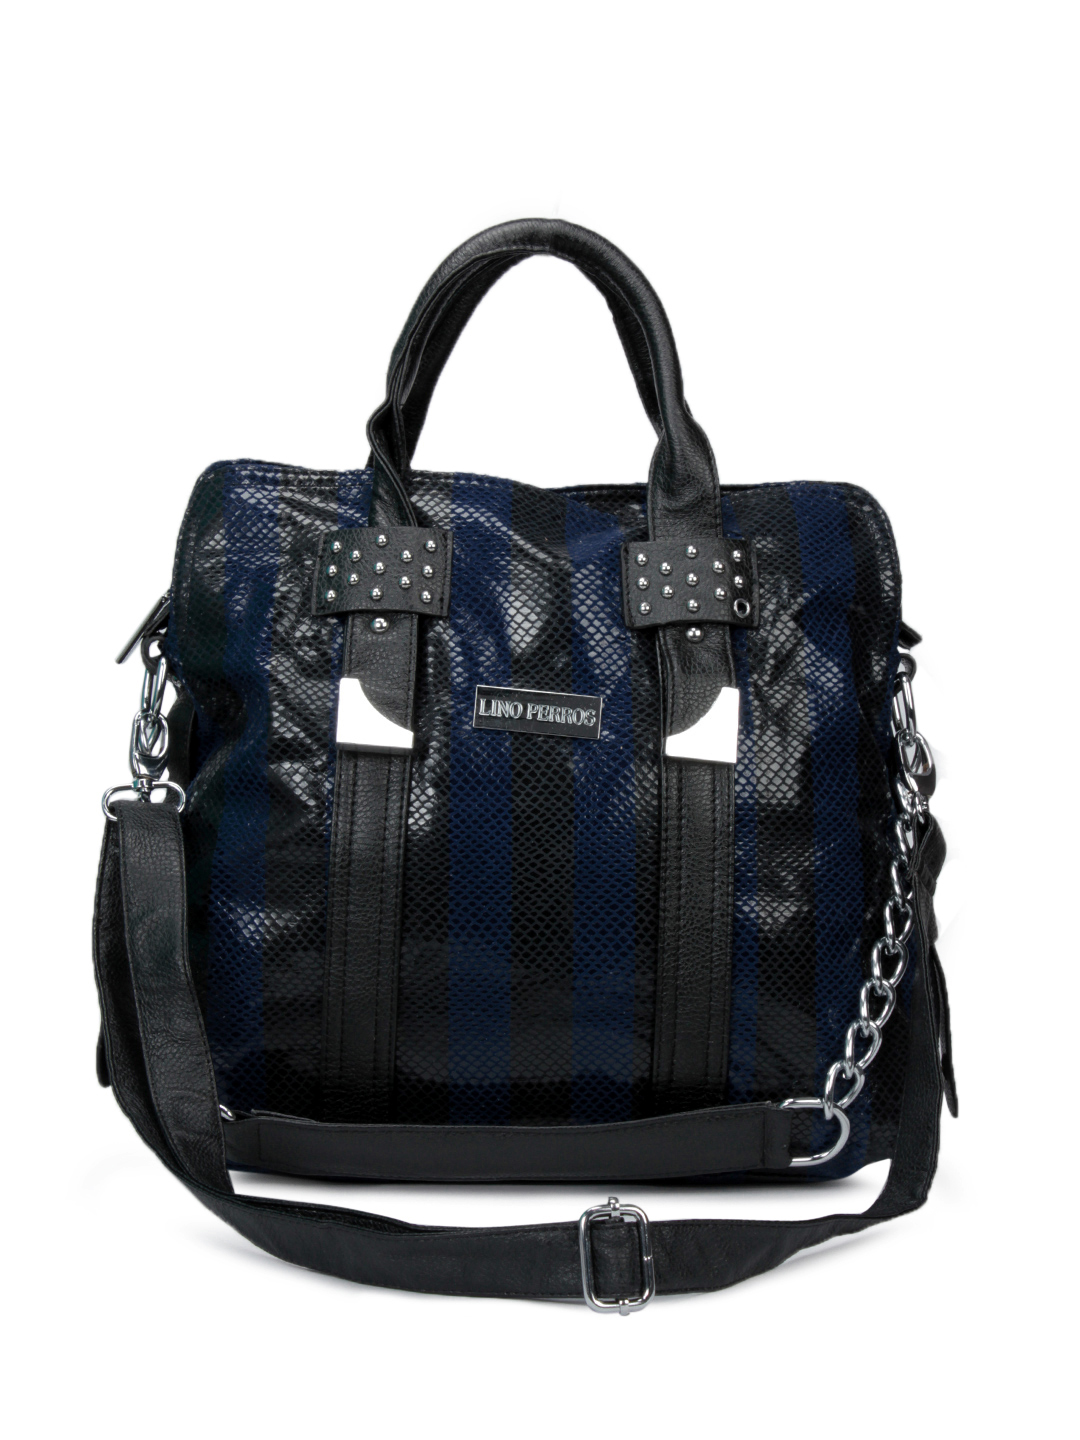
Lino Perros Women Leatherette Blue & Black Handbag
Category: Accessories / Bags / Handbags
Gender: Women
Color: Blue
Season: Winter 2015
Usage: Casual